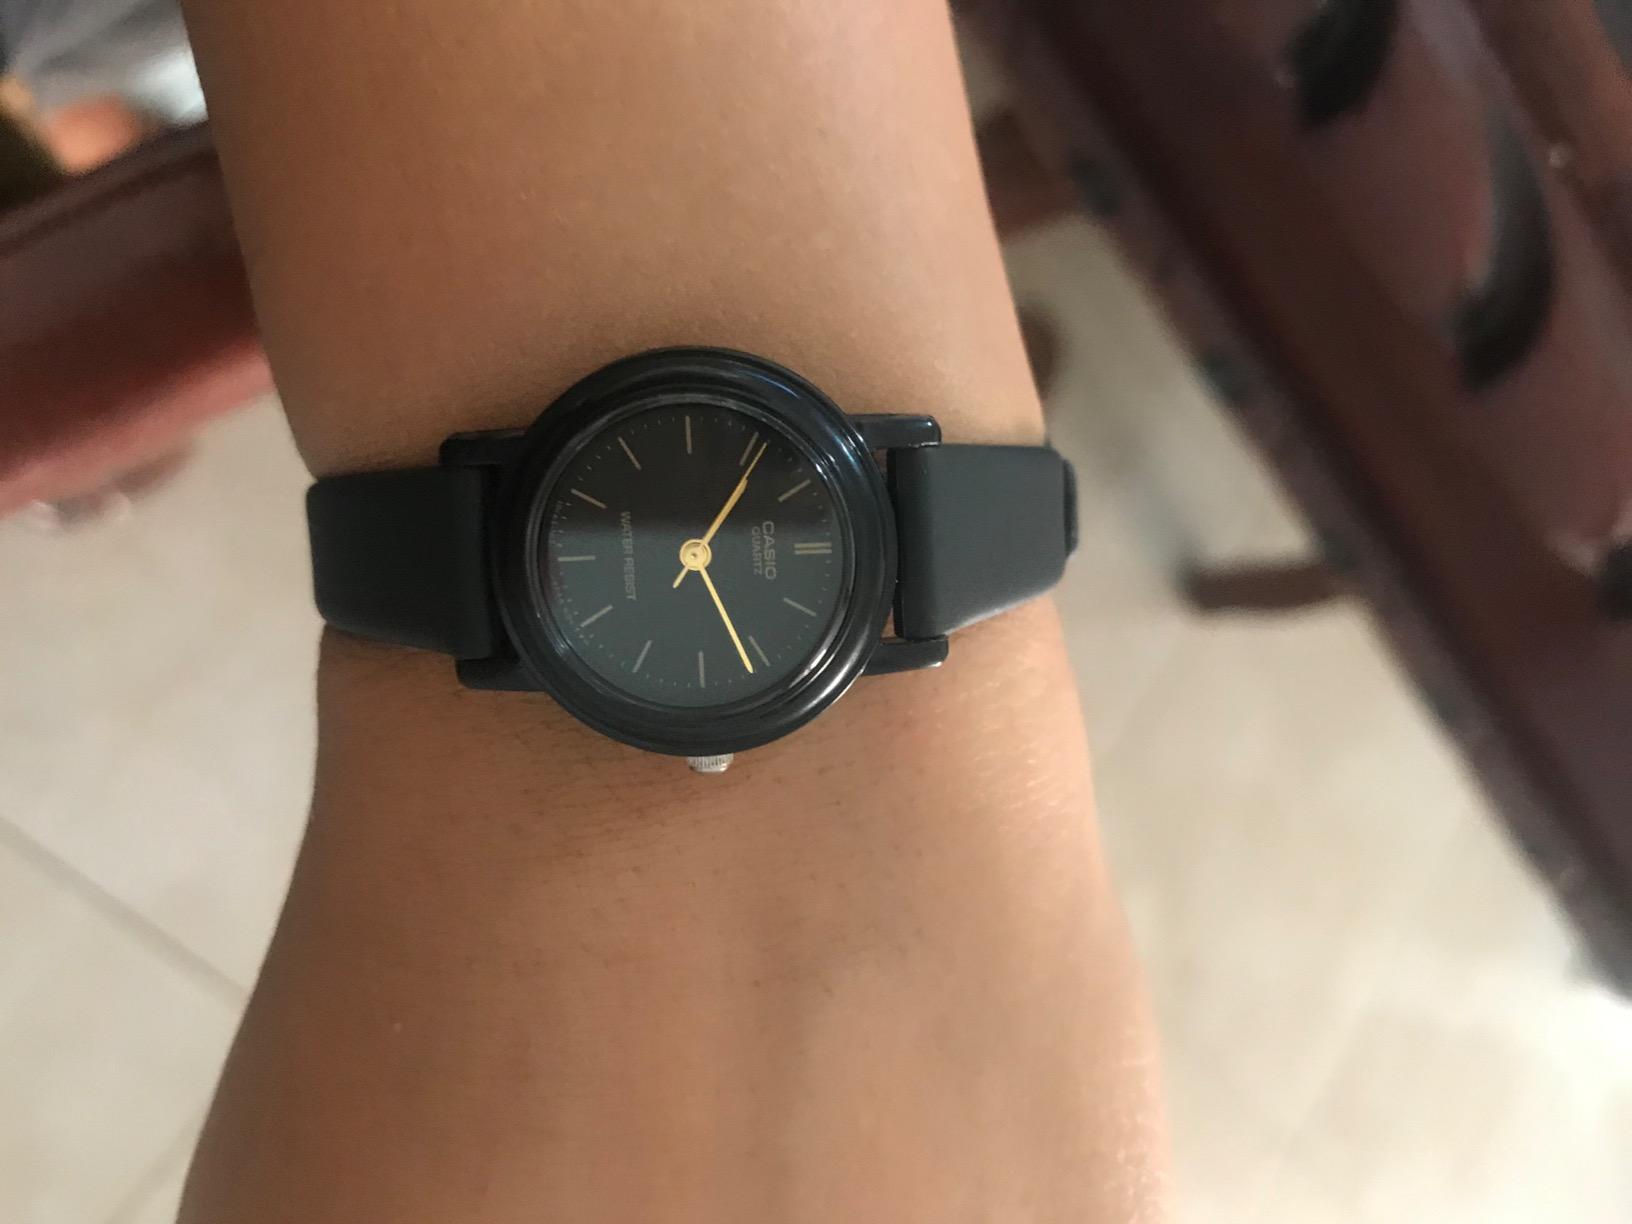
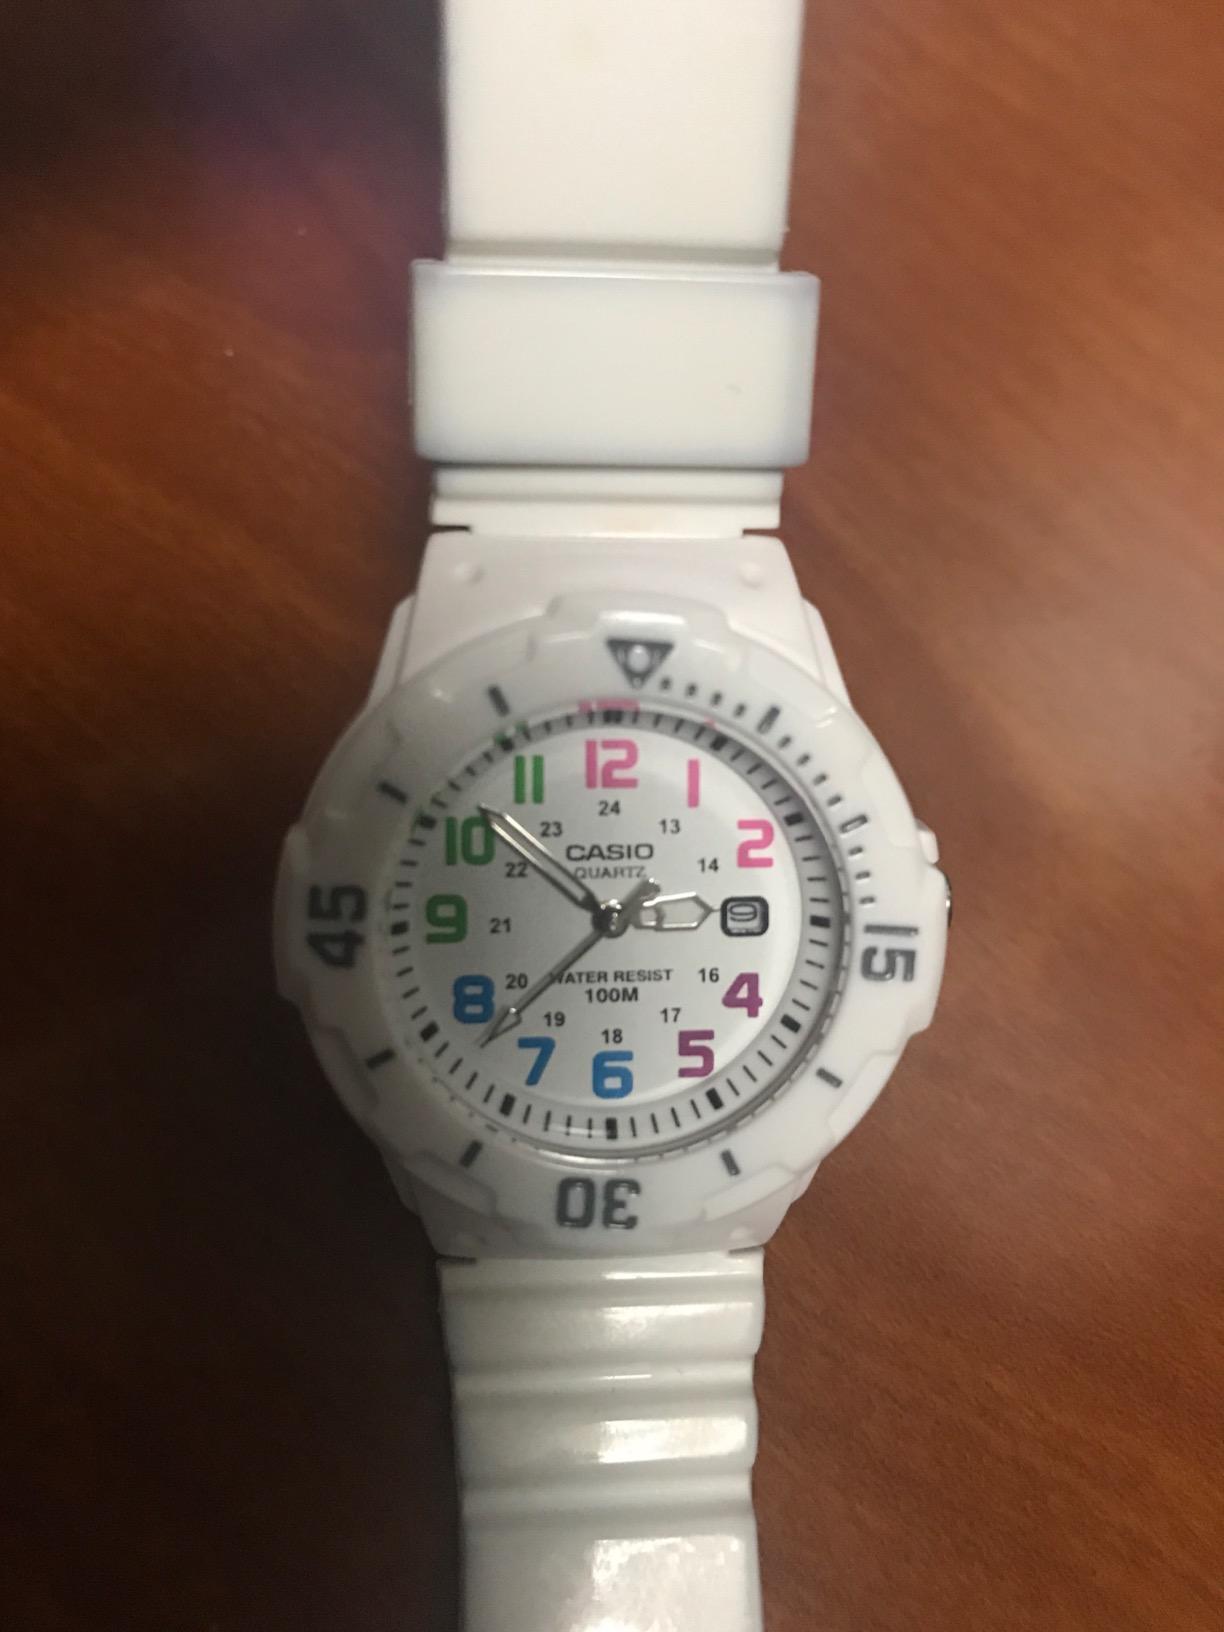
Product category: accessories_watch
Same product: no